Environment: real
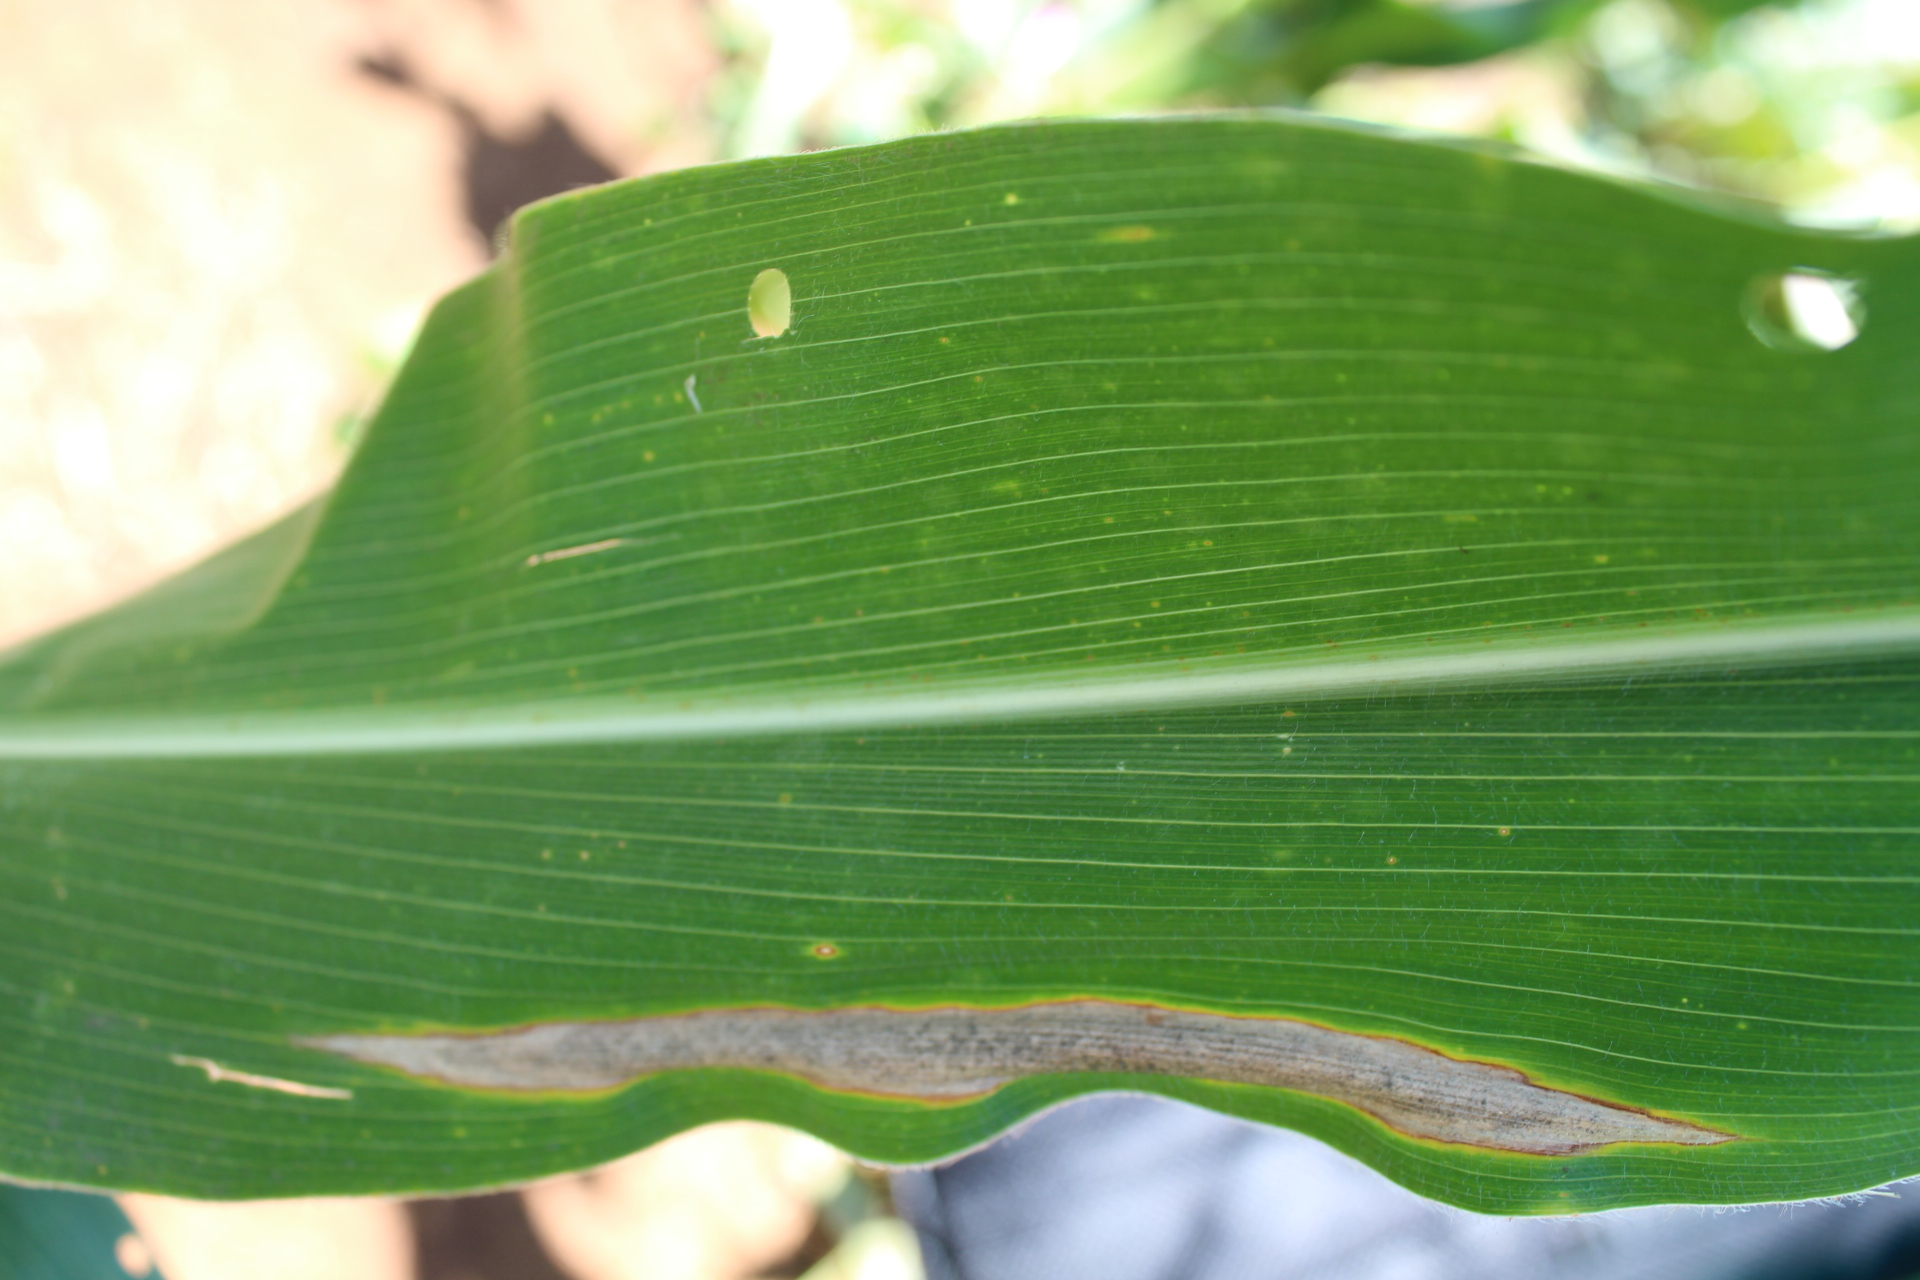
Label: northern_corn_leaf_blight